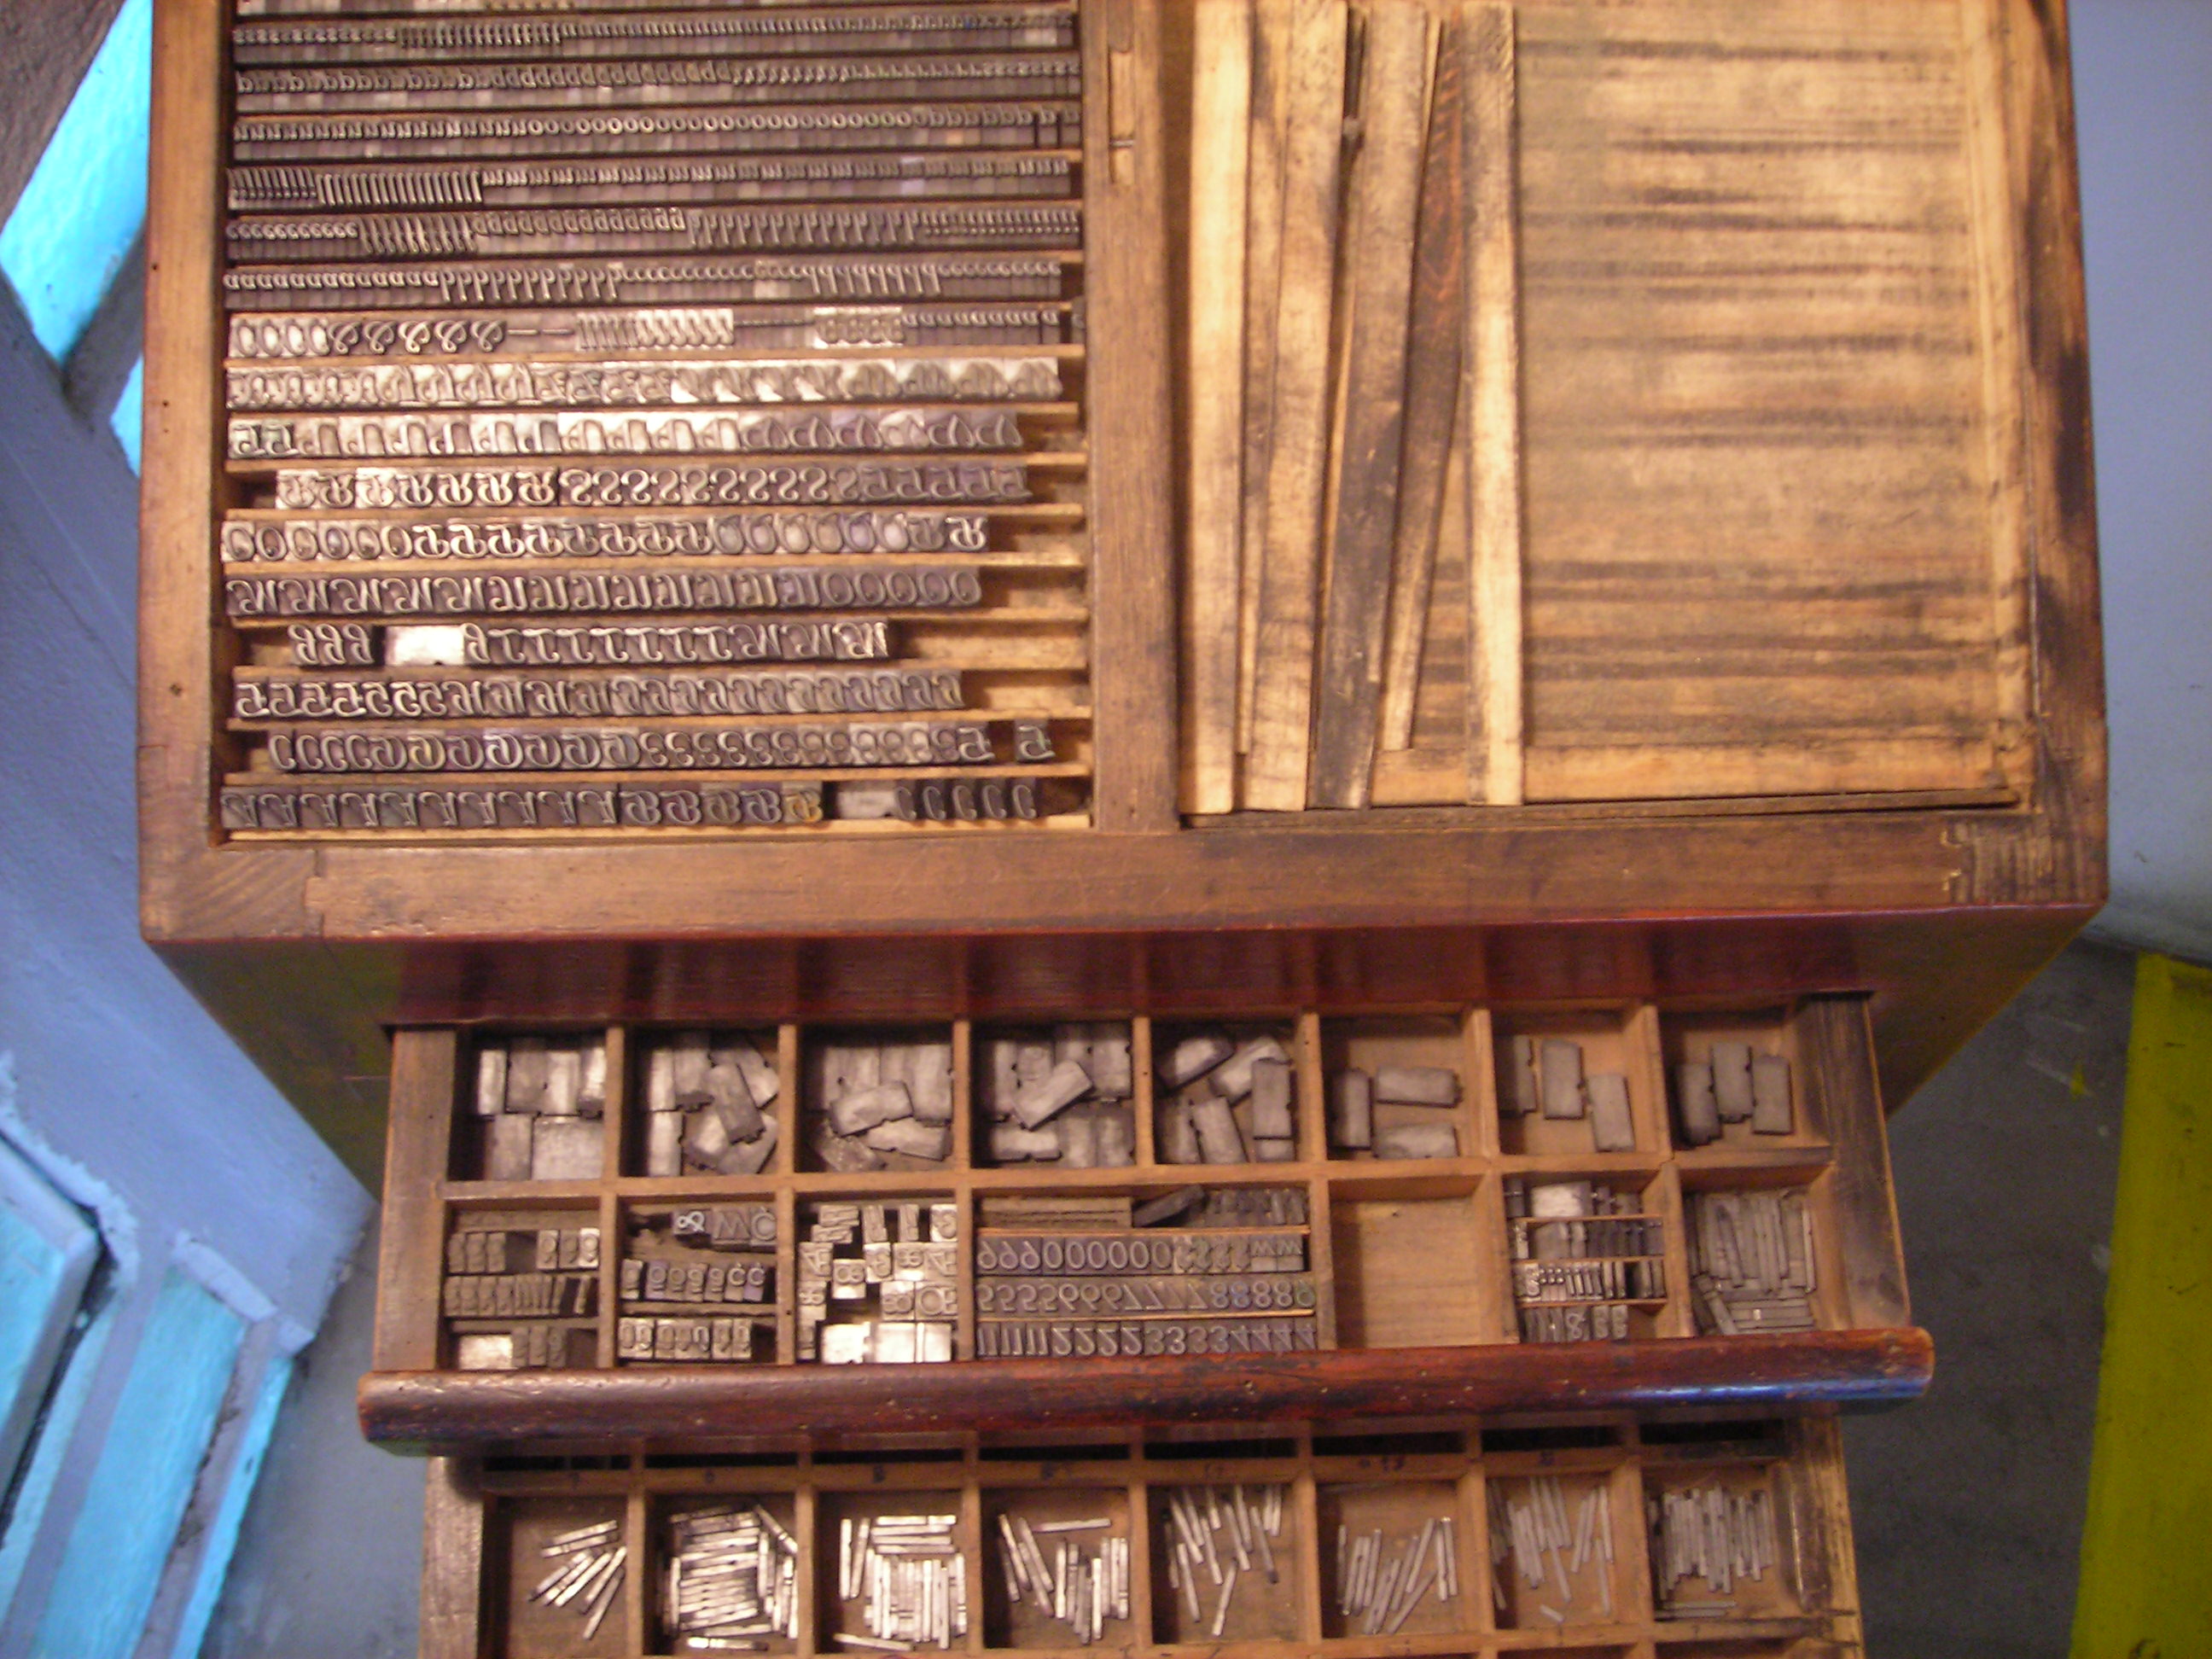
typography, wood, furniture, wood stain